Guide (software company)

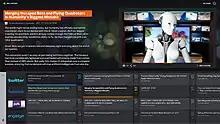
Screenshot showing the Guide app's user interface

Freddie Laker, former vice president of strategy at Sapient Nitro and founder of digital agency iChameleon Group, developed the idea for Guide in 2011 after he noticed the rising trend in Smart TVs and Smart TV content at that year's CES. He observed that the apps for Smart TV did not provide content in a TV-friendly format and decided to create an app that would provide a "TV experience". In January 2013, Laker was joined at the company by chief operating officer Leslie Bradshaw. The company is based in Miami, Florida, and has seven employees .